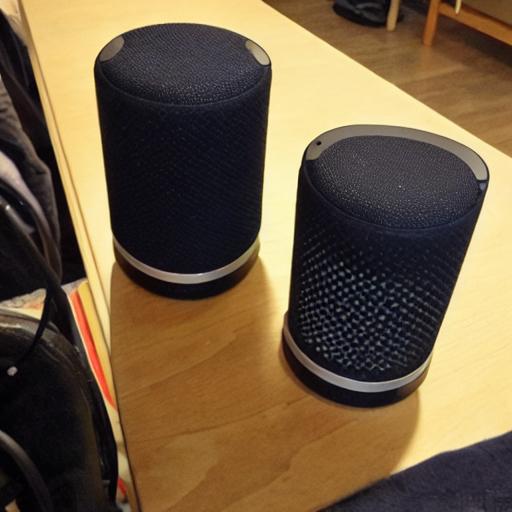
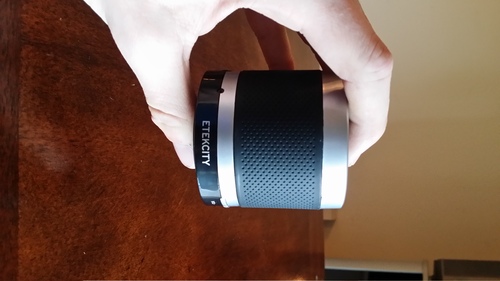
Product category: speaker
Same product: no